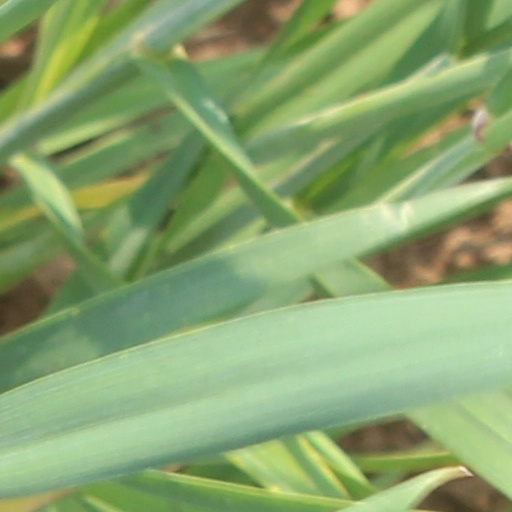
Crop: wheat